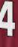
Number: 4